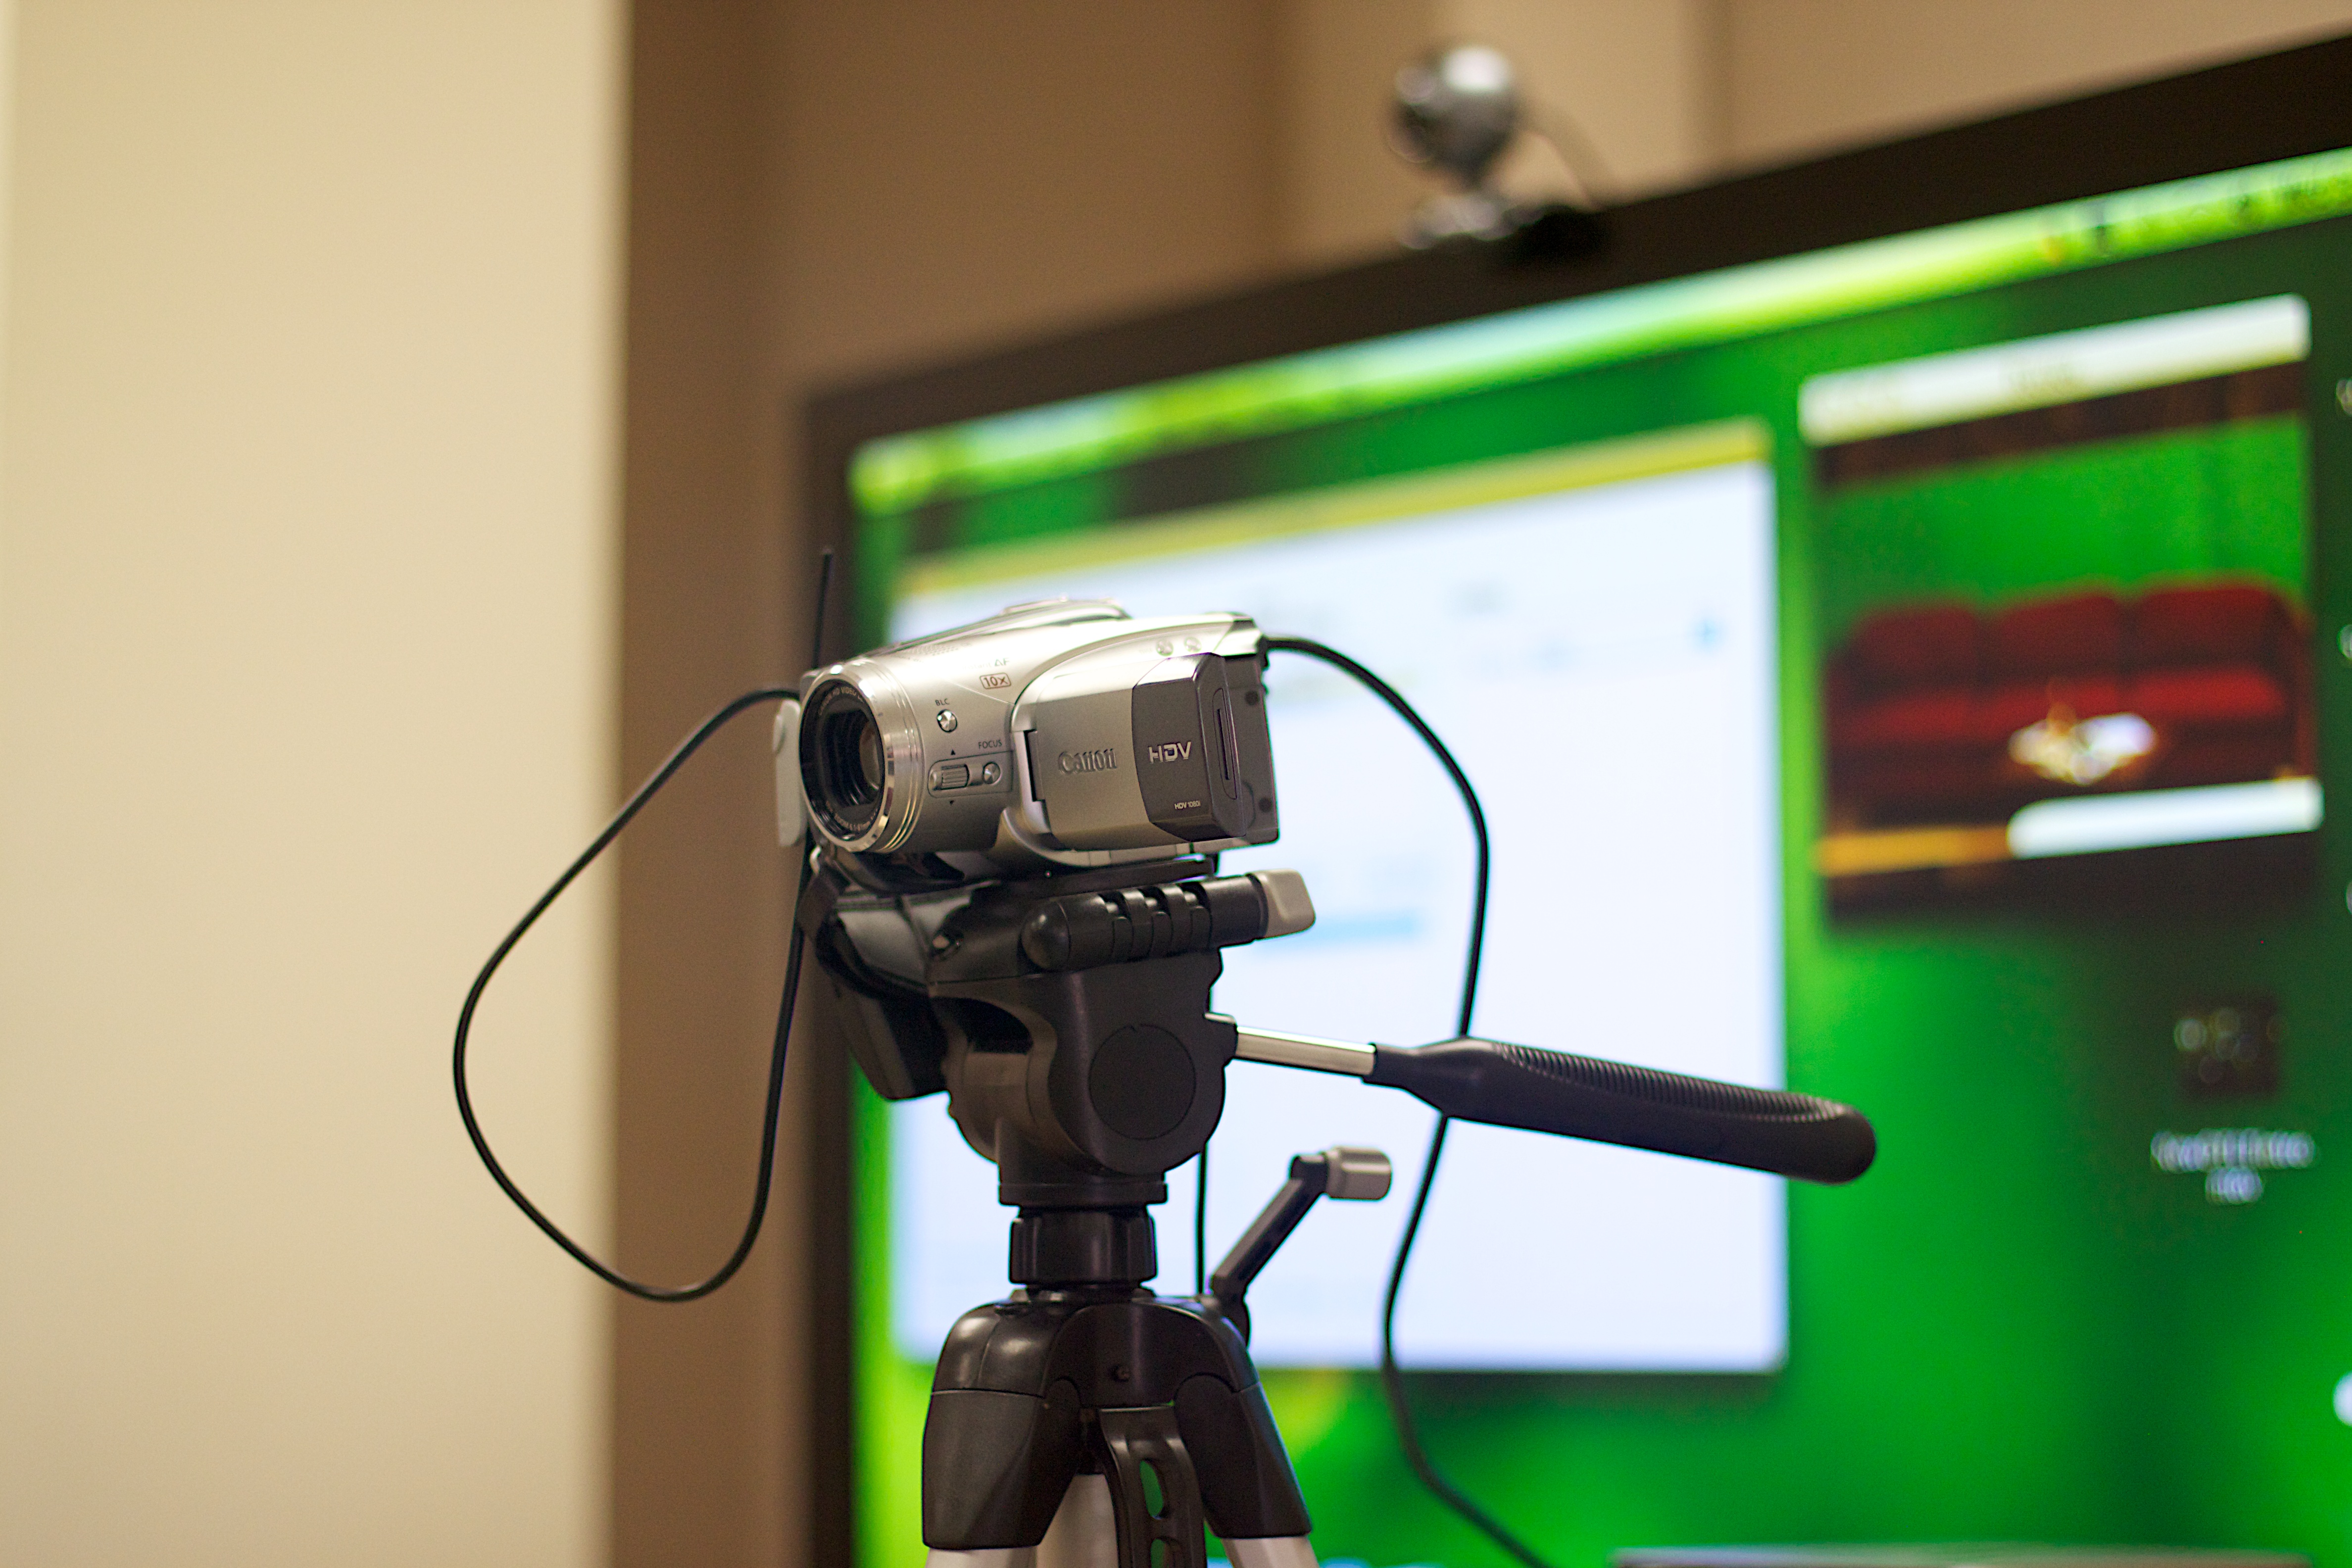
light, technology, green, gadget, machine, laser, odyssey, screenshot